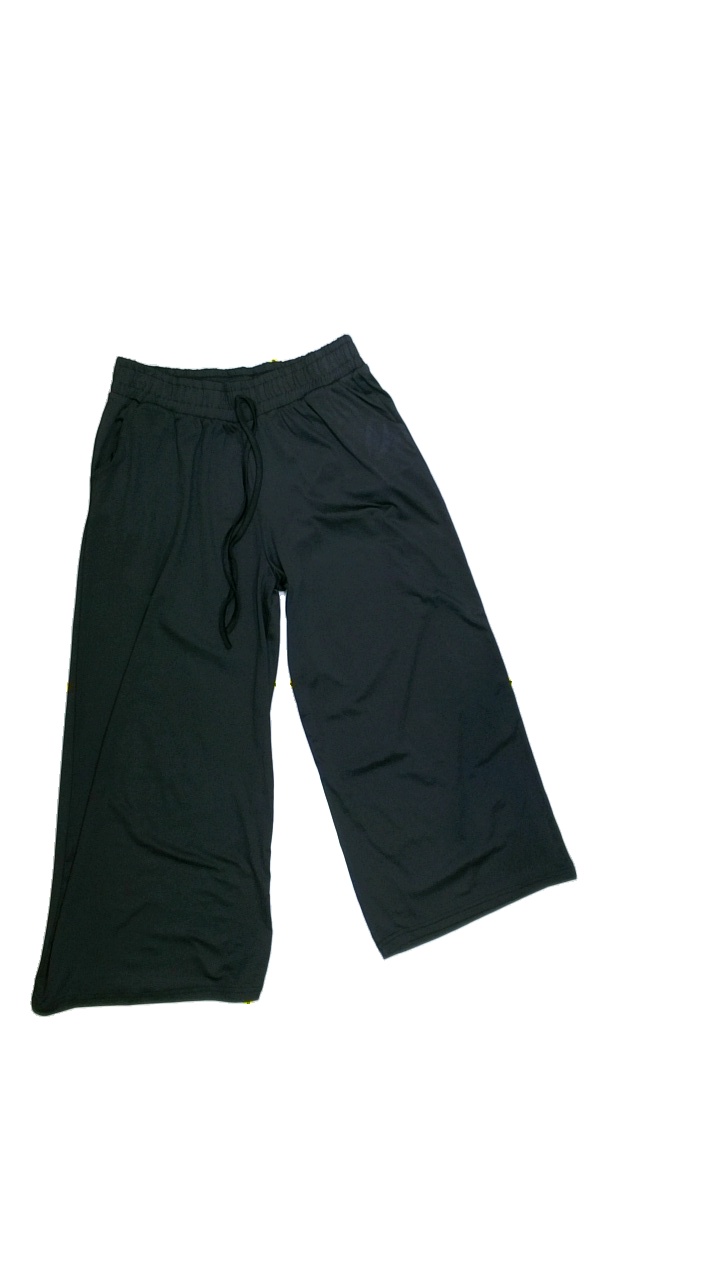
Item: Trousers (Ladies)
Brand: Vega
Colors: Black
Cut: Cropped, Loose
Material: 95%polyester 5%elastane
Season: Summer
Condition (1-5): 5
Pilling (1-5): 5
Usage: Reuse
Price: <50